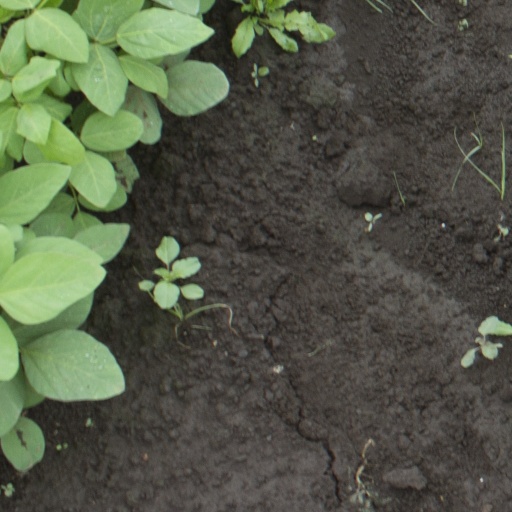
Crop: soybean